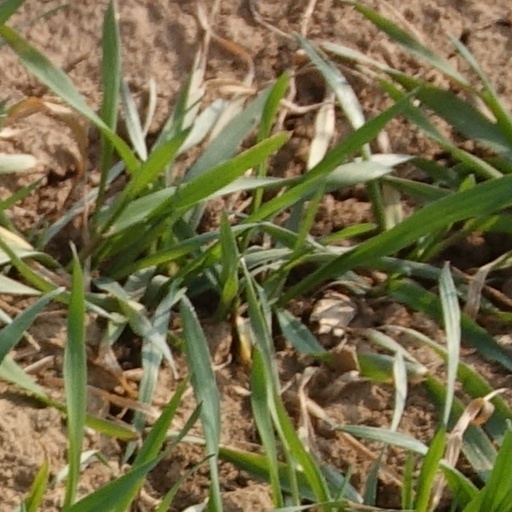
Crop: wheat